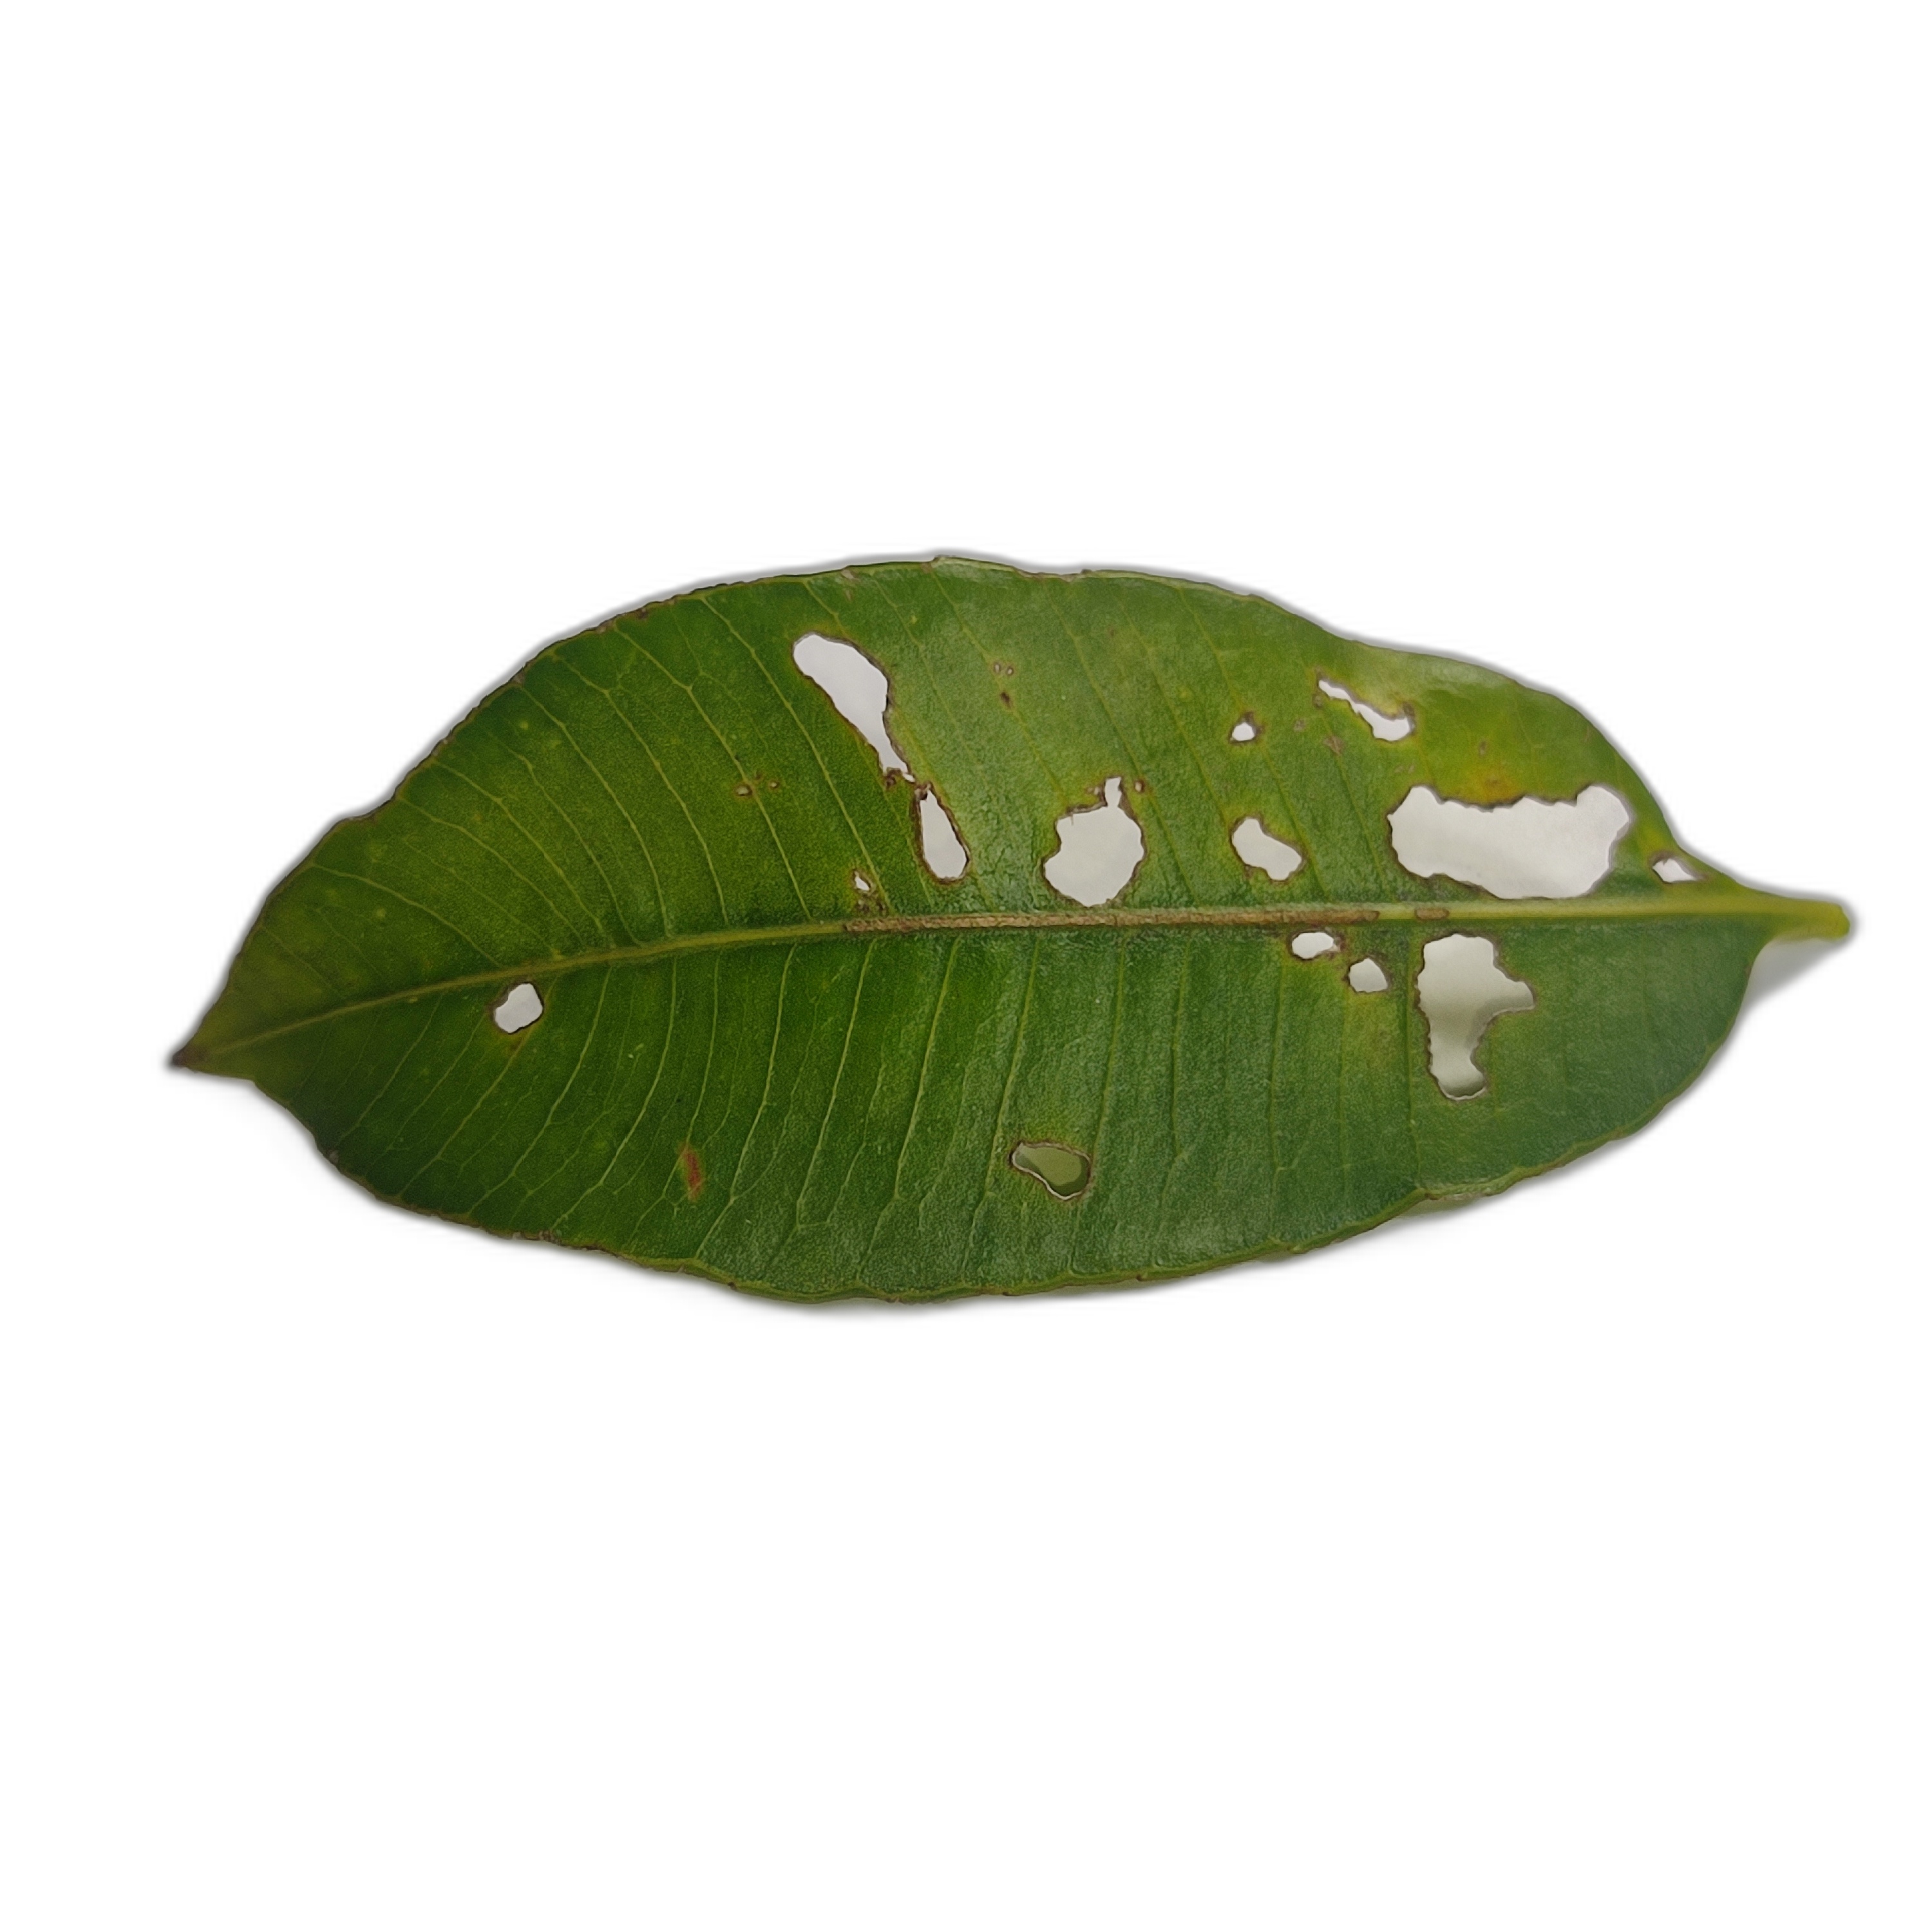
Label: not_healthy